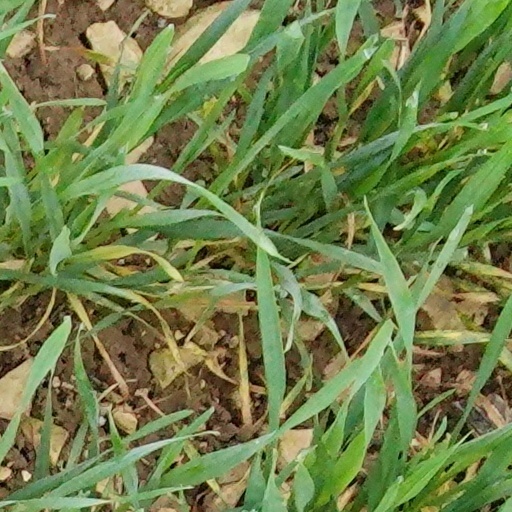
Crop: wheat